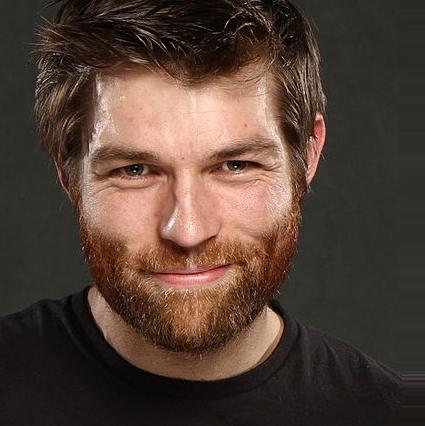
Age: 31